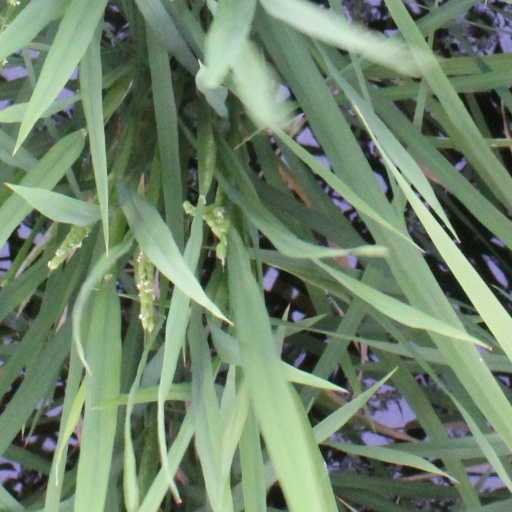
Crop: rice